Solly Msimanga

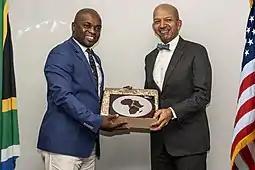
Msimanga met with former U.S. Mayor Anthony A. Williams on 13 February 2019. Msimanga gave Williams a gift to celebrate their meeting, which focused on urban renewal.

Msimanga first joined the DA in 2006. After having attended a DA event, he wrote to the party criticising its campaign approach and was soon offered a staff position by the party's CEO, Ryan Coetzee.